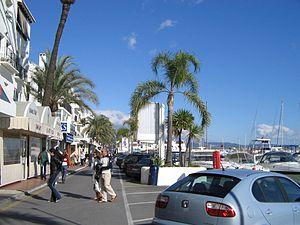
Puerto Banús est une marina de luxe située dans la ville andalouse de Marbella, une station balnéaire sur la Costa del Sol. Puerto Banús se trouve à l'ouest du centre ville historique et près du quartier résidentiel connu sous le nom de Nueva Andalucía.